King's-Edgehill School

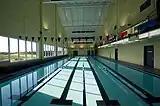
The 25m pool in the Ted Canavan Athletic Centre

In 1976 the governing bodies of both schools decided to amalgamate, and King's-Edgehill School was born.